Ansty and Staplefield

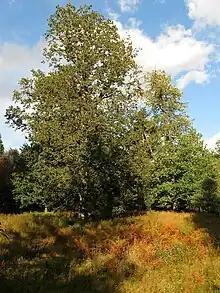
Ragget's Wood

At Buncton Lane or Pickwells Lane the woods become bigger with running streams the moment you enter, e.g.. Many of these woods are modified by modern conifer plantings, but some are in the process of restoration, and there are large new woods connecting fragmented ancient woods. There are Wild Daffodils here and there, Scarlet elf cap in wet spots in early spring, and Violet Helleborine orchid can be found under summer's shady canopy.